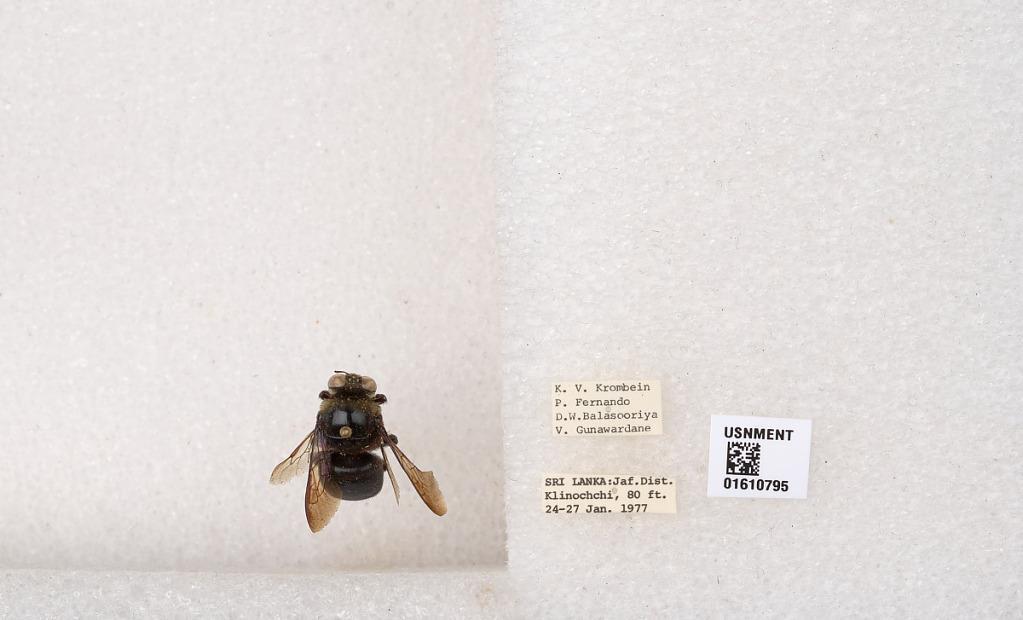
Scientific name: Xylocopa (Nodula) amethystina (Fabricius)
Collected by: K. Krombein, P. Fernando, D. Balasooriya & V. Gunawardane
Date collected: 1977-1-24
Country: Sri Lanka
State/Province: Northern
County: Jaffna
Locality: Kilinochchi
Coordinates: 9.37694, 80.3766